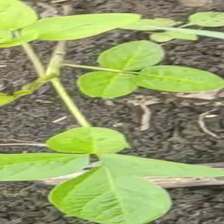
Weed species: Asian_Pigeonwings_(Clitoria Ternatea)